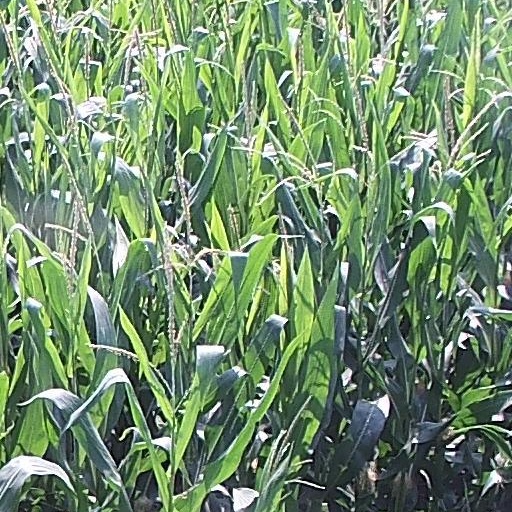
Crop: maize; corn